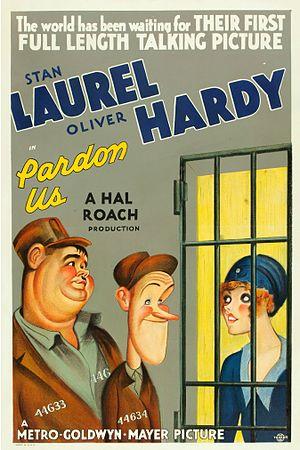
Sous les verrous est un film américain de comédie réalisé par James Parrott mettant en scène Laurel et Hardy, sorti en 1931.